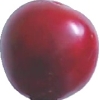
Label: cherry_wax_red